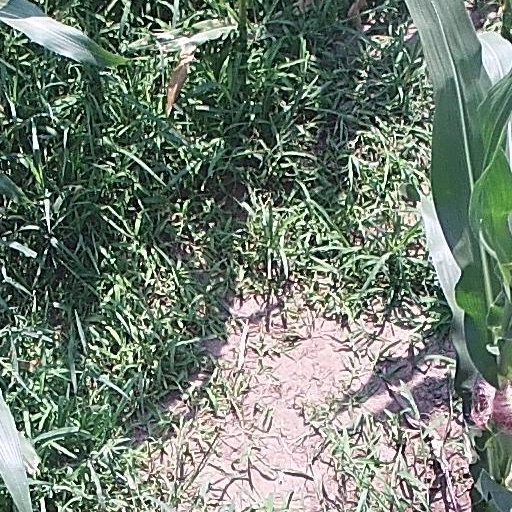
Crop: maize; corn